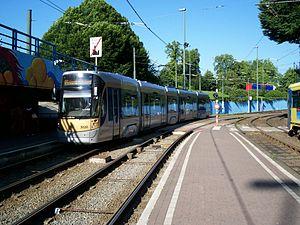
T 3000 de la ligne 23 à De Wand en direction de Vanderkindere
La ligne 23 du tram de Bruxelles est une ligne de tramway créée le 2 janvier 1923 qui reliait avant le 14 mars 2011, Vanderkindere à Uccle au plateau du Heysel via Montgomery en empruntant l’axe de grande ceinture, avec un passage souterrain entre Pétillon et Meiser.